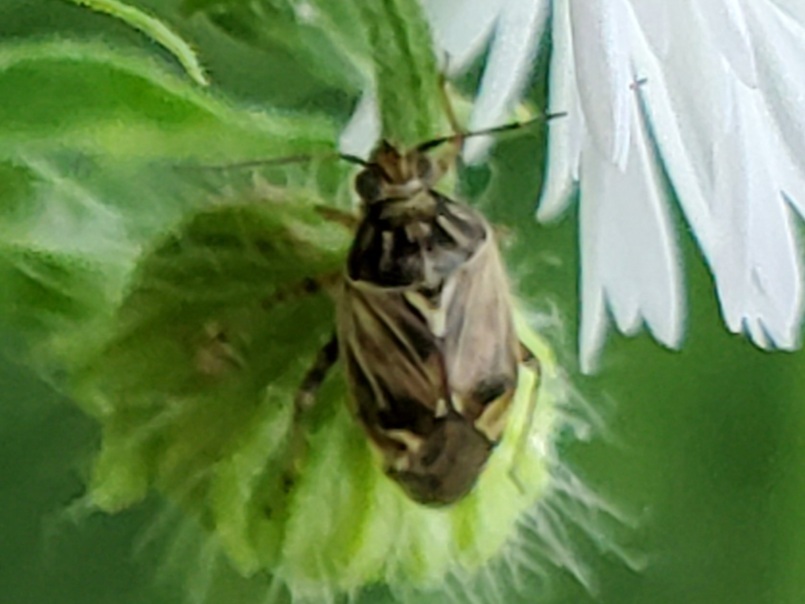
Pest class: lygus_bug